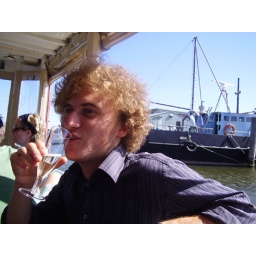
for my mum's birthday, we took a cruise down the maribyrnong river in melbourne on the blackbird, a beautiful old boat